Question: What time of day is it?
Tambaya: Wani lokaci ne?
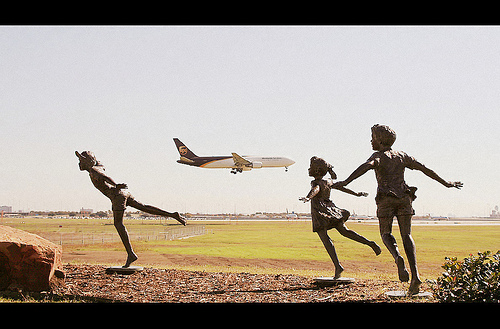
Answer: Daytime.
Amsa: Da rana.